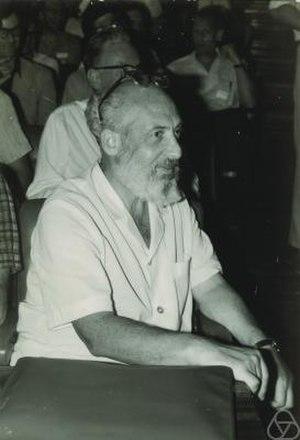
Samuel Eilenberg est un mathématicien américain d'origine juive-polonaise,
En informatique théorique, et notamment en théorie de langages rationnels, le théorème des variétés d'Eilenberg, aussi appelé théorème des variétés d'Eilenberg et Schützenberger d'après leurs découvreurs Samuel Eilenberg et Marcel-Paul Schützenberger, établit une correspondance entre variétés de langages formels rationnels et variétés de monoïdes finis. Ce théorème des variétés, établi dans les années 1970 et dont l'exposé systématique occupe une large part du volume B du traité d'Eilenberg, constitue la base d'une théorie algébrique des langages rationnels qui s'est développée considérablement depuis. Il fournit le cadre qui permet de mettre en relation les propriétés algébriques de monoïdes et les propriétés combinatoires des langages rationnels.